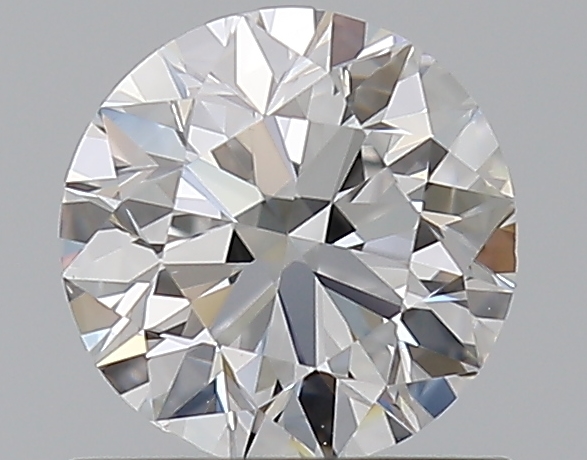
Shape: round
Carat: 0.7
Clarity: VS1
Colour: D
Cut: EX
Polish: EX
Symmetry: VG
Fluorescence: N
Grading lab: GIA
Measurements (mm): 5.6 x 5.67 x 3.53